1226

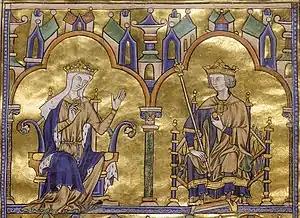
Blanche of Castile (left) and Louis IX of France (ca. 1220–1230)

Year 1226 (MCCXXVI) was a common year starting on Thursday of the Julian calendar.